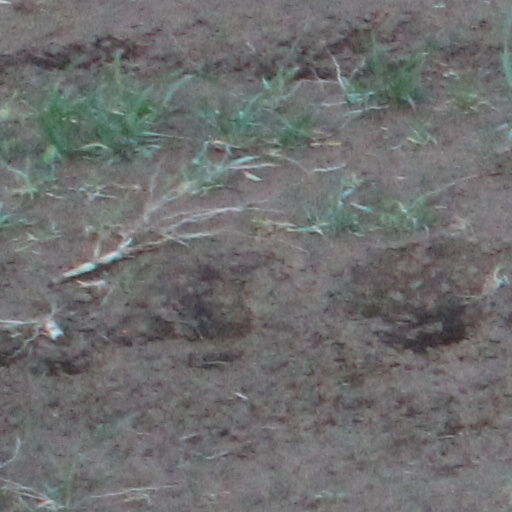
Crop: wheat